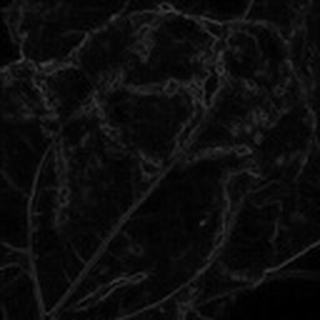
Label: cotton_bacterial_blight